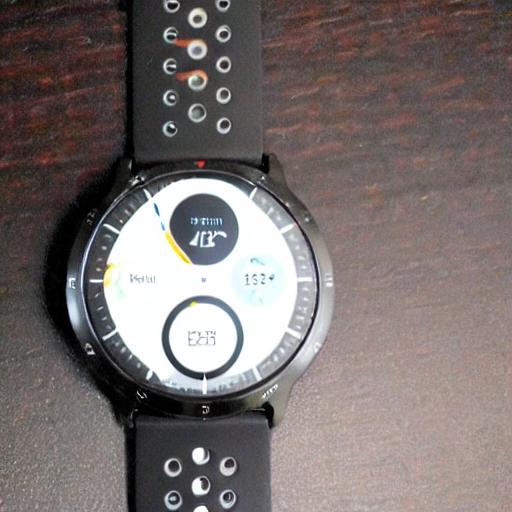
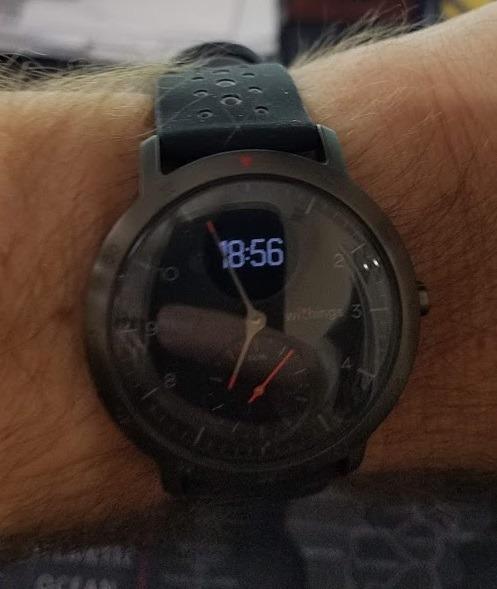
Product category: smartwatch
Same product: no